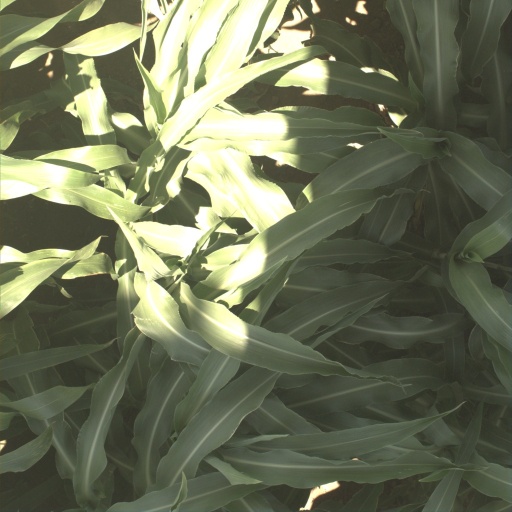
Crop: sorghum